Honduran presidential aircraft

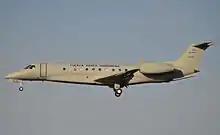
Embraer Legacy 600 (FAH-001) the last Honduran presidential fixed-wing aircraft

The latest Honduran presidential aircraft were an Embraer Legacy 600 jet, donated by the Taiwanese Government; and a Bell 412 helicopter.